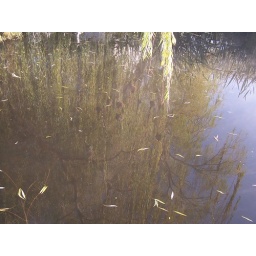
Reflection of a tree in the lake at Grabouw, South Africa